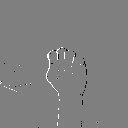
ASL letter: s